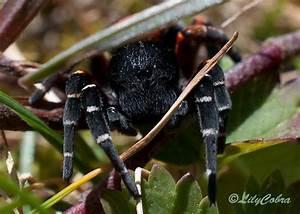
spider